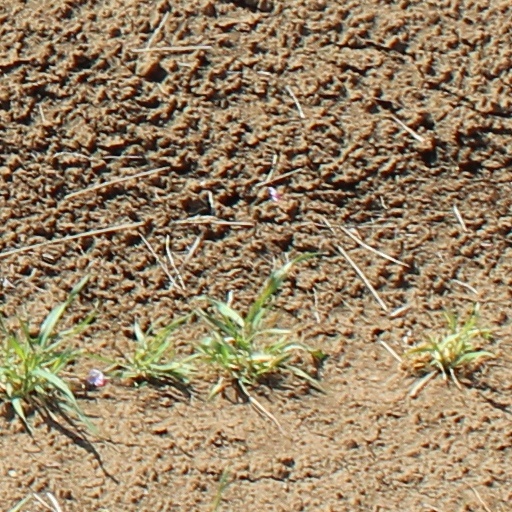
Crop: wheat